A Little Curious

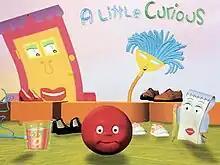
The main characters of the show (front row-left to right: Mr. String, Little Cup, Mary Jane, Bob the Ball, Lacey, Pad and Pencil; back row-left to right: Mrs. Shoe, Doris the Door, Mop and Mr. Shoe; Absent: Plush)

A Little Curious is an American children's animated television series that ran on HBO and